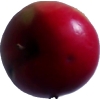
Label: Apple 11